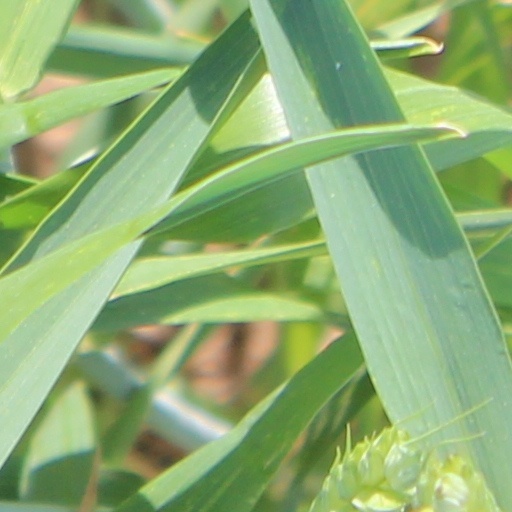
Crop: wheat